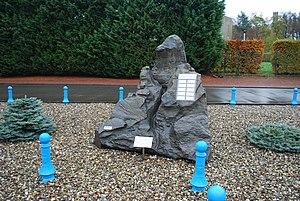
Le cimetière de la Cense Rouge, sur les hauteurs de Liège (commune de Seraing, Belgique).